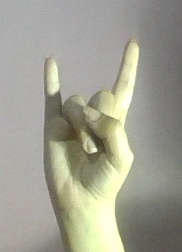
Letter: la